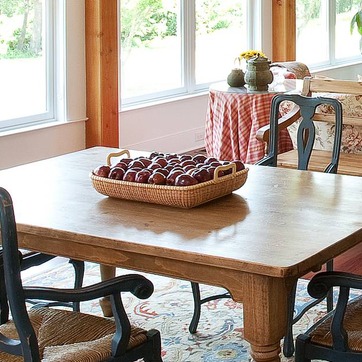
Material: food